Conchita Badía

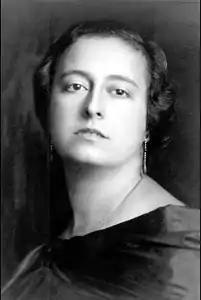
Conxita Badía in 1926

Concepció Badia Millàs (14 November 1897 – 2 May 1975), known by her stage name Conchita Badía or Conxita Badia, was a Spanish soprano and pianist. Admired for her spontaneity, expressiveness, and clear diction, she was considered one of the greatest interpreters of 20th century Catalan, Spanish and Latin American art song. She premiered many works in that genre, including those by Enrique Granados, Manuel de Falla, Frederic Mompou, Alberto Ginastera, and Enric Morera, several of which had been specially written for her voice. The main part of the collection of Badia's sound recordings, scores, letters and pictures is preserved in the Biblioteca de Catalunya. In one of the letters, Pablo Casals wrote: "Everything I've written for a soprano voice has been thinking about you. Therefore, every one is yours."